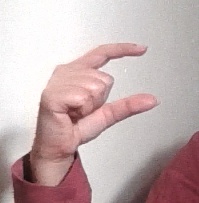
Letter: dal